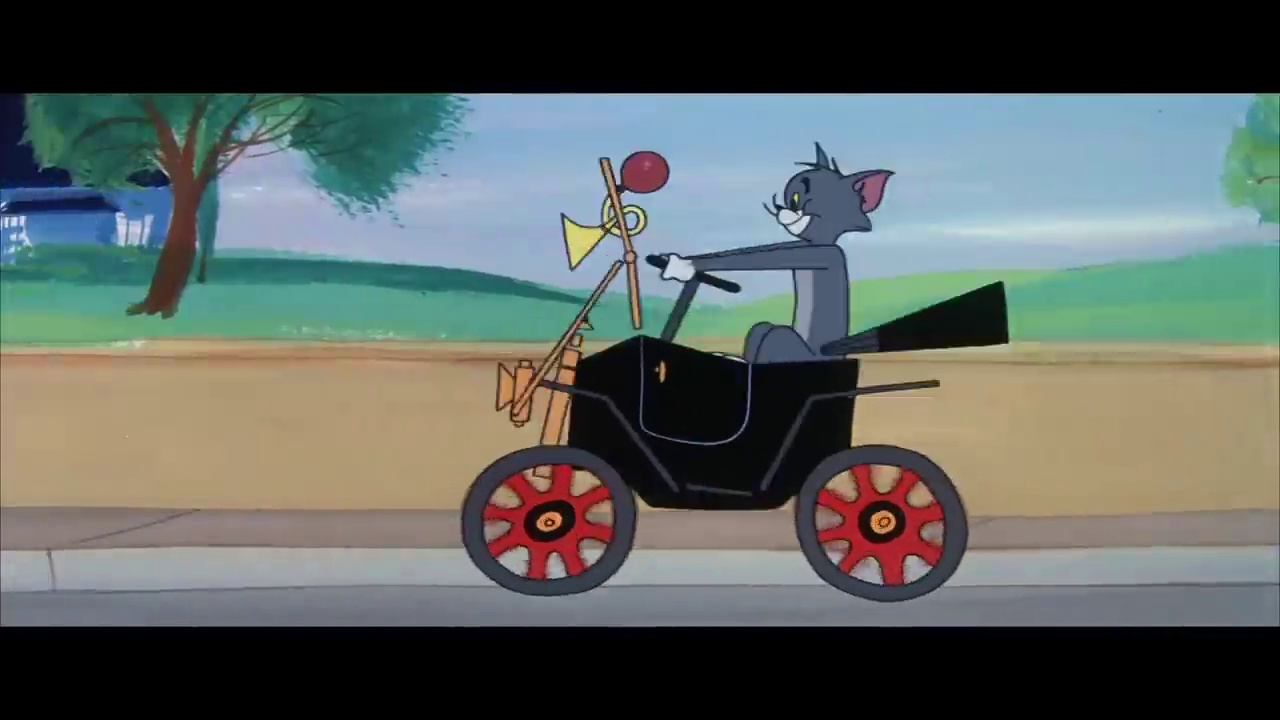
Portrait style: Cartoon Portrait